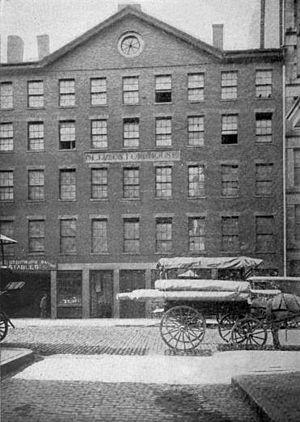
Nathaniel Hawthorne est un écrivain américain, auteur de nouvelles et de romans.